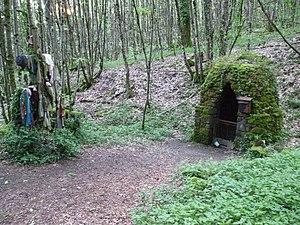
Fontaine à dévotion
Les fontaines à dévotion constituent un patrimoine emblématique des croyances populaires dans plusieurs régions françaises. Leurs origines sont le cas échéant antérieures au christianisme. Elles peuvent encore aujourd'hui faire l'objet de rituels thérapeutiques, en fonction des facultés médicinales ou des bienfaits particuliers qui leur sont attribués par la coutume : guérison des humains ou du bétail, fin d'une sécheresse, obtention d'une faveur, protection des enfants.
Courbefy est un hameau de la commune de Bussière-Galant, dans le département français de la Haute-Vienne.
La Haute-Vienne est un département français, situé dans la région Nouvelle-Aquitaine. Il tire son nom de la rivière Vienne, qui le traverse d'est en ouest. Sa préfecture et principale ville est Limoges. L'Insee et la Poste lui attribuent le code 87.